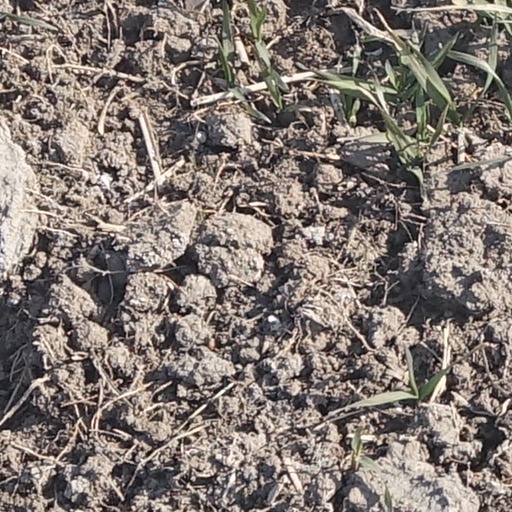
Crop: wheat